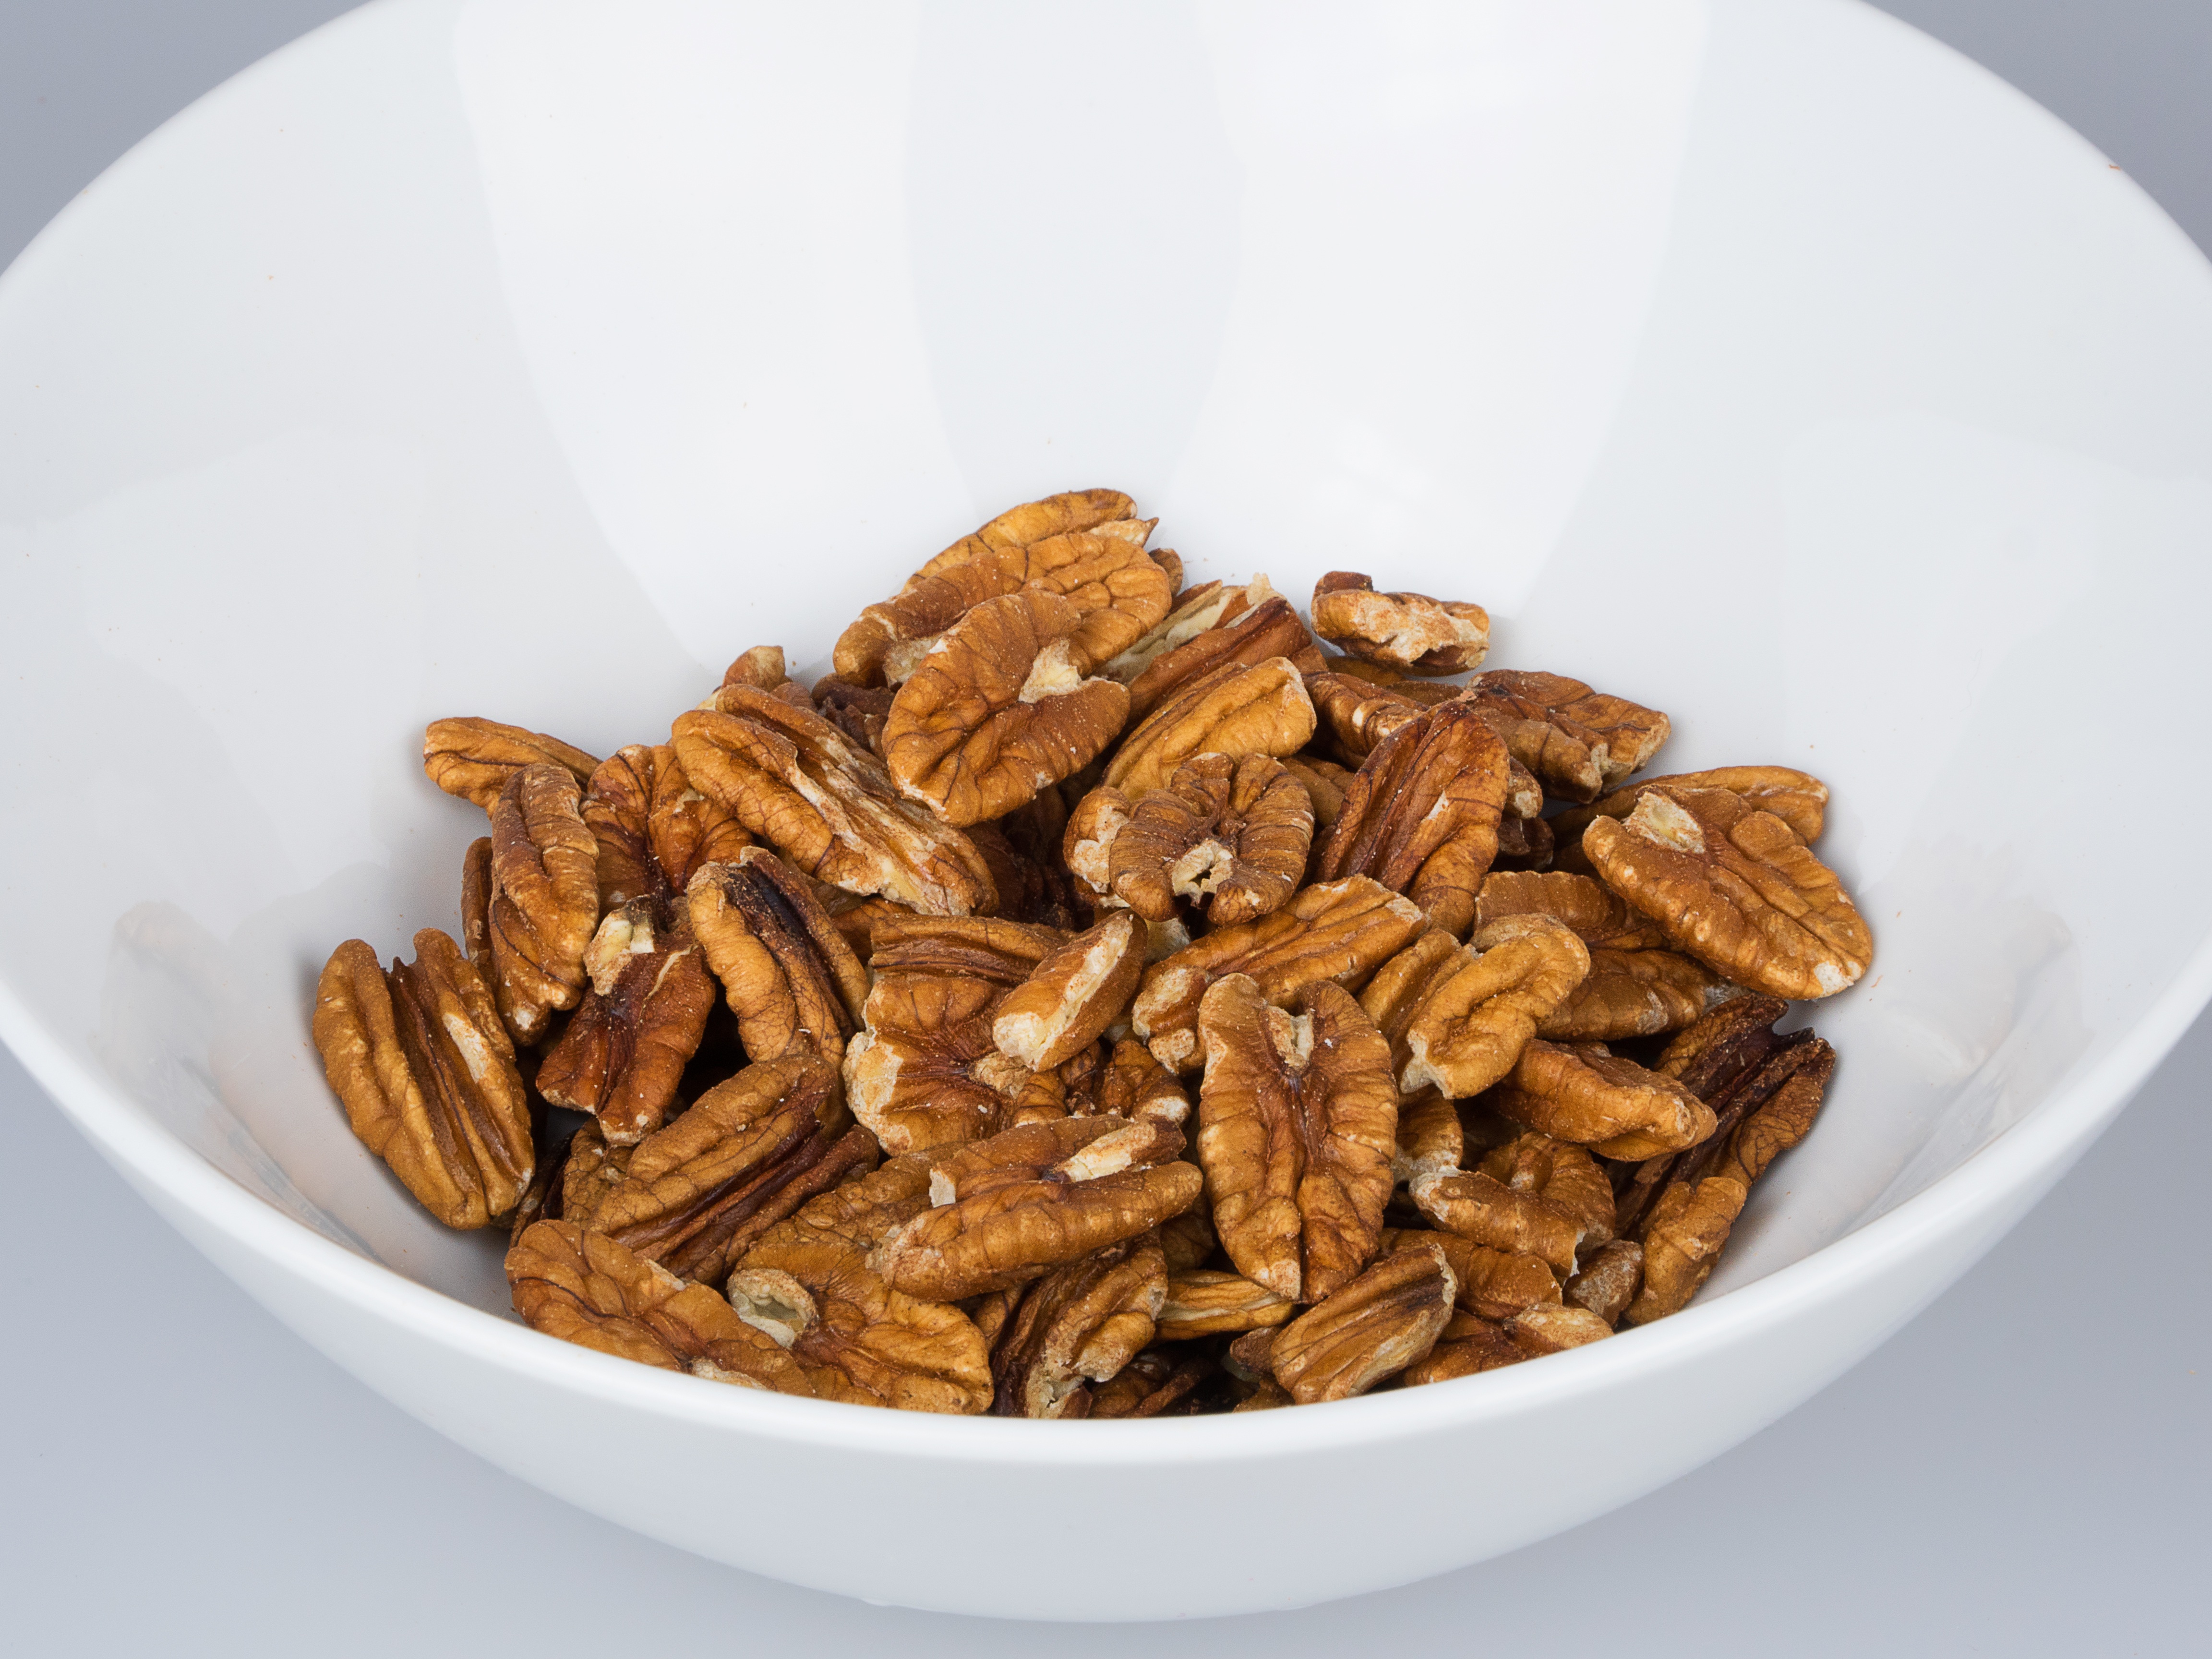
nature, plant, white, texture, seed, isolated, bowl, meal, food, ingredient, produce, natural, fresh, brown, nut, agriculture, breakfast, healthy, snack, eat, pecan, cuisine, delicious, cracked, fat, background, nutrition, tasty, vegetarian, raw, vegetarian food, diet, edible, organic, crunchy, flavor, breakfast cereal, protein, flowering plant, shelled, grass family, land plant, snack food, nuts seeds